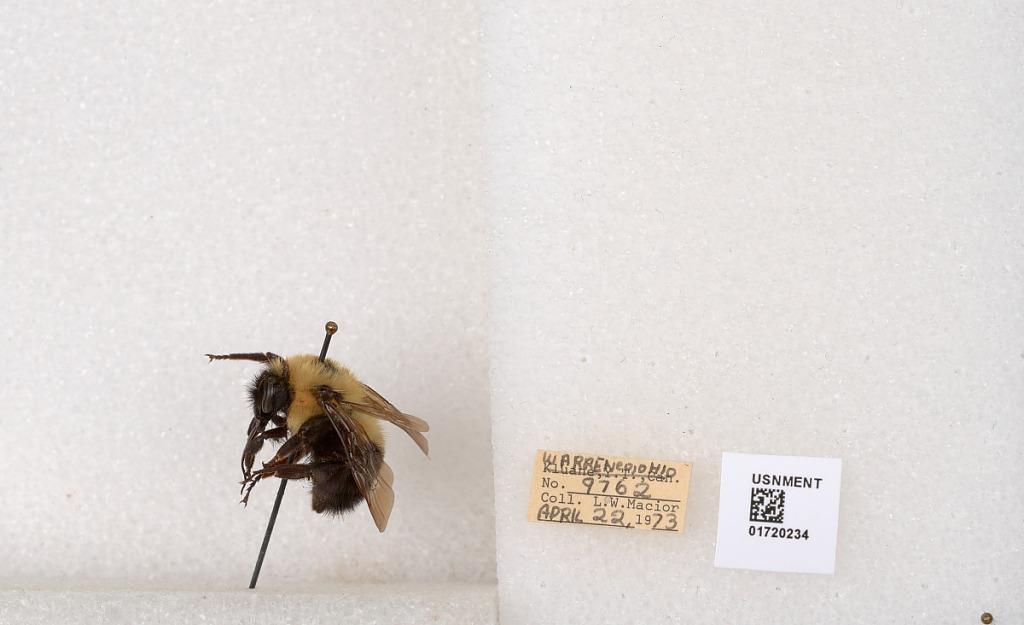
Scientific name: Bombus bimaculatus Cresson
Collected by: L. Macior
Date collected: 1973-4-22
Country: United States
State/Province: Ohio
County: Warren
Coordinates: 39.4276, -84.1668